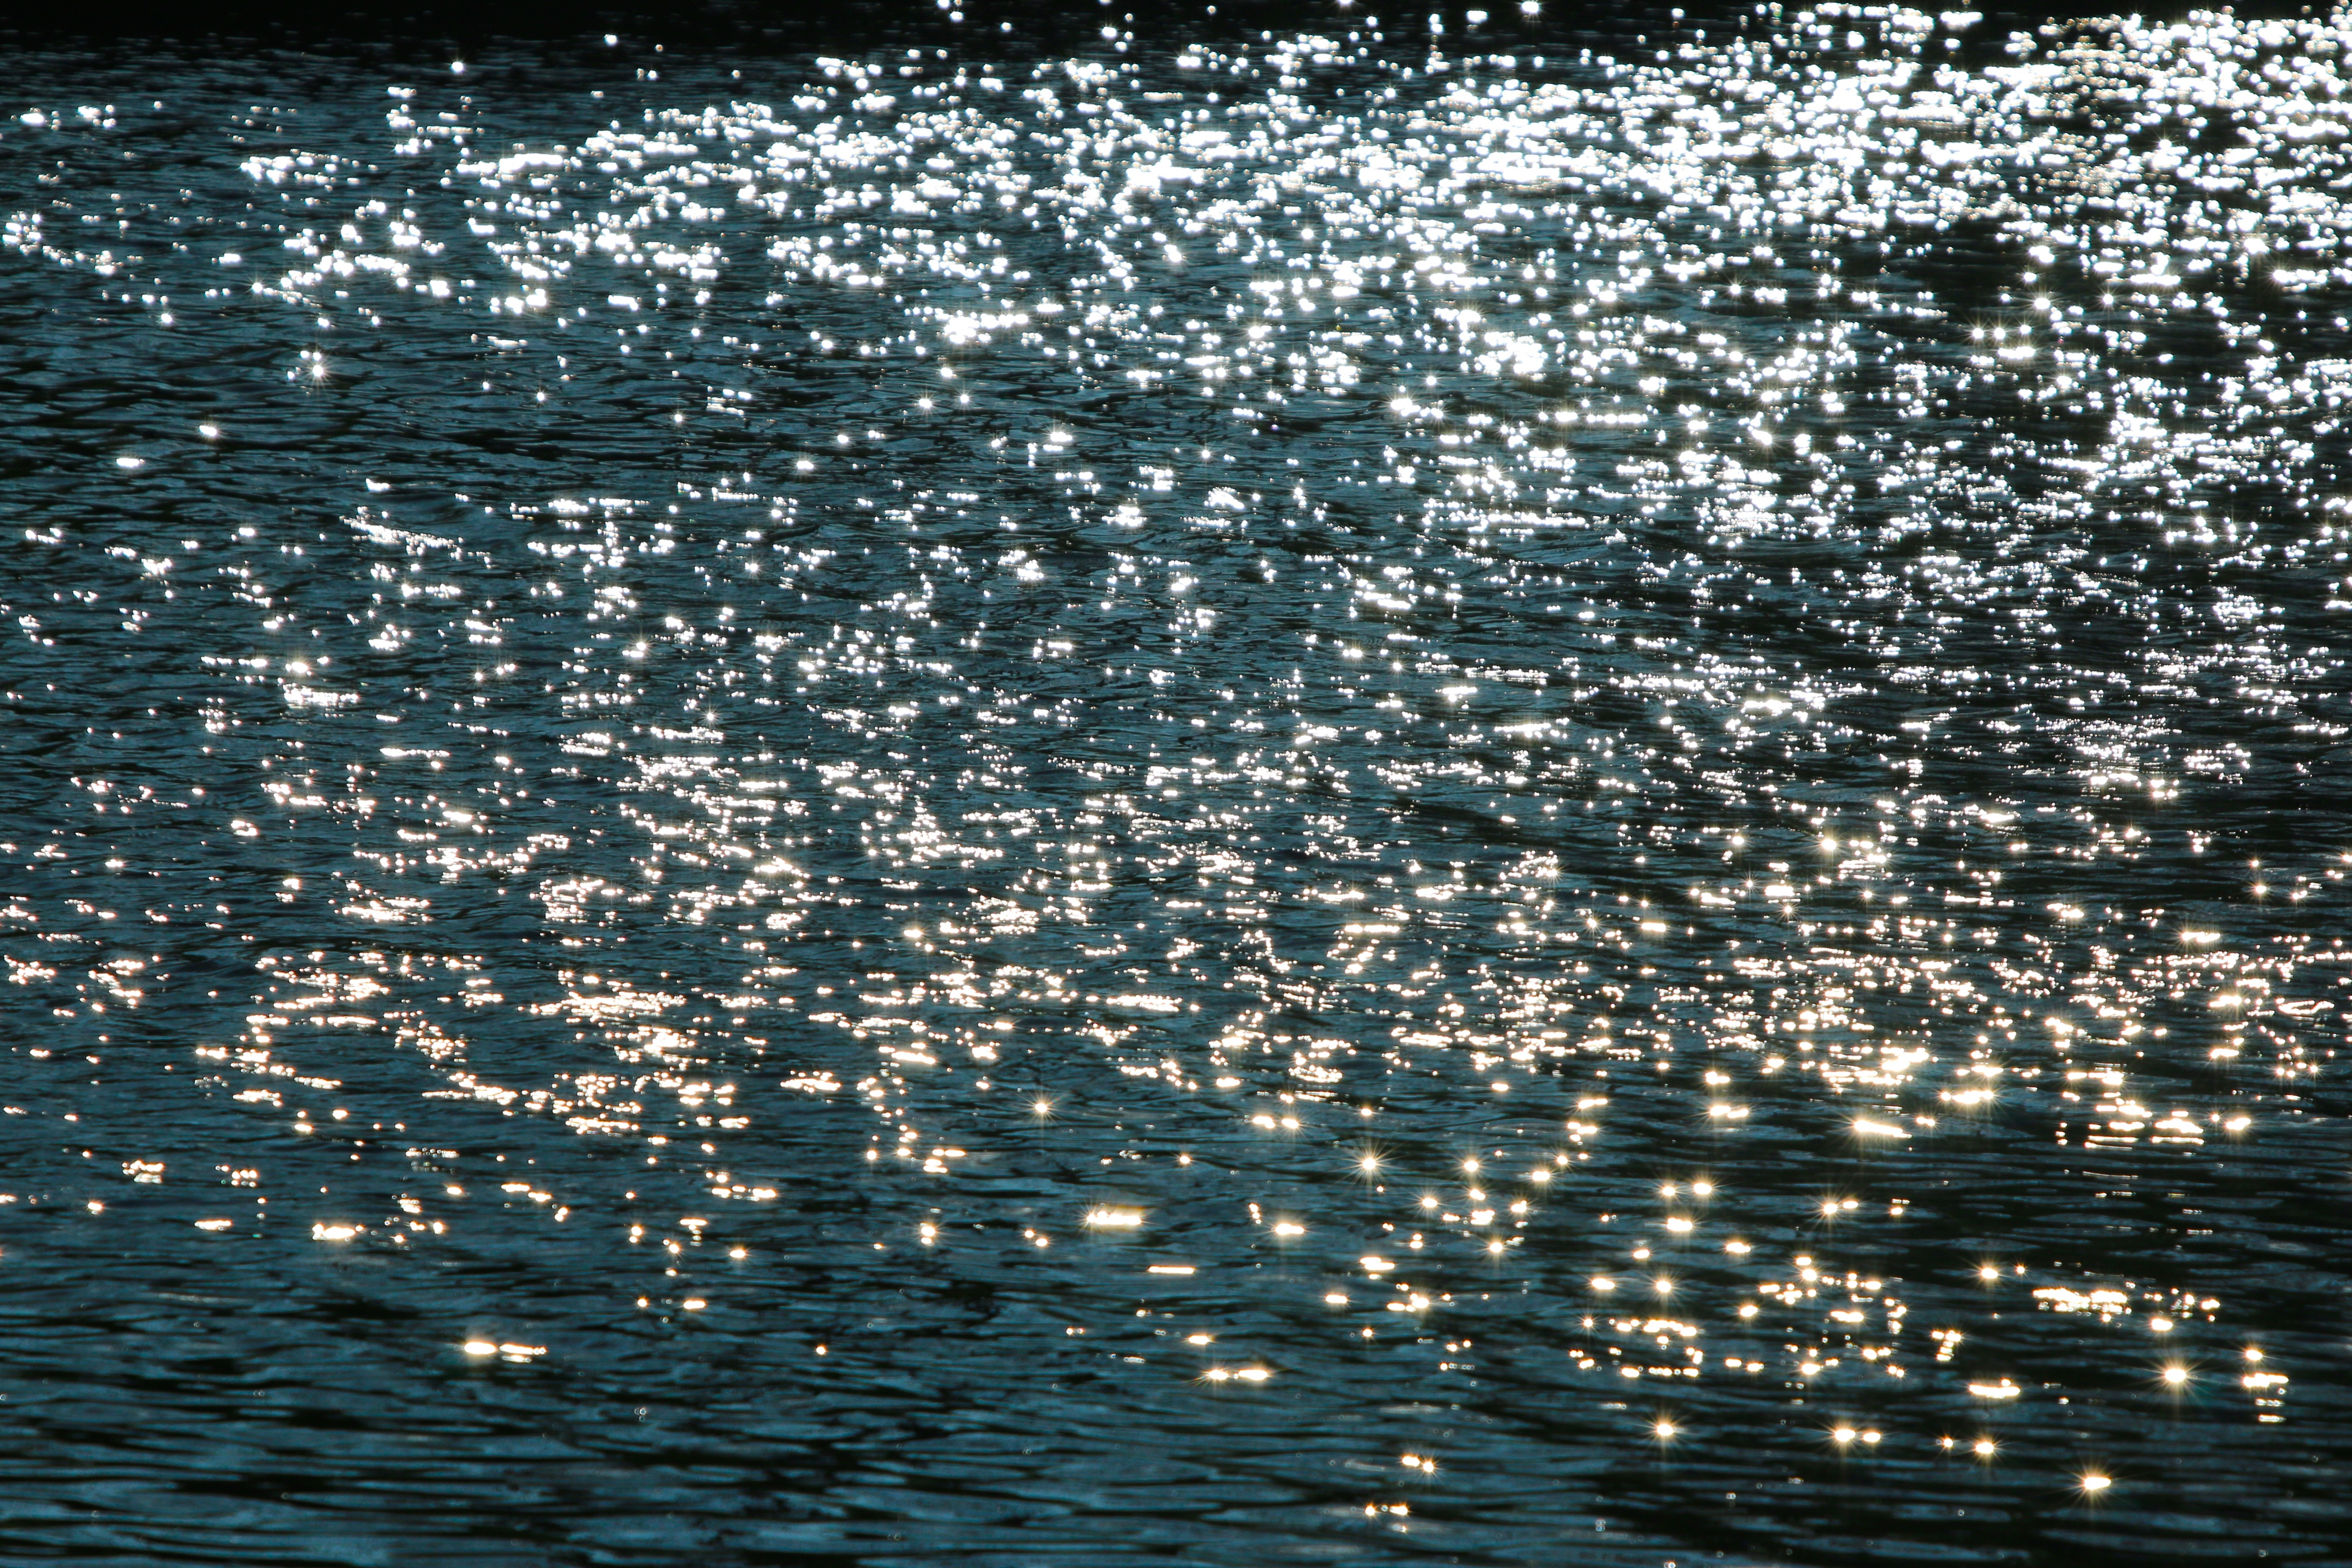
sea, water, bird, sunlight, wave, reflection, glitter, water bird, mirroring